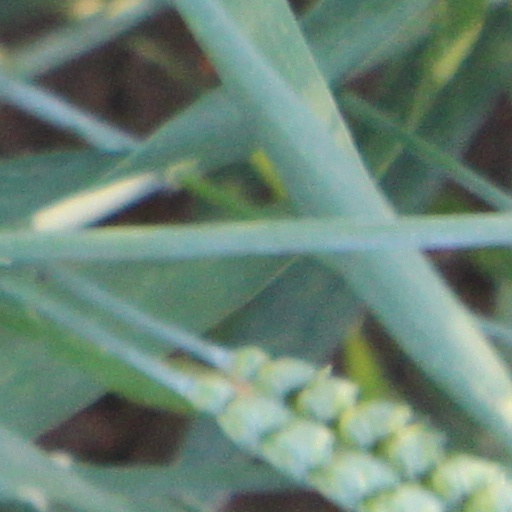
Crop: wheat